Lambert Orkis

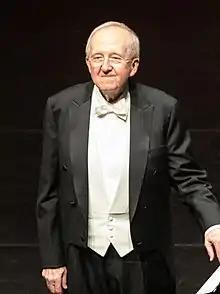
Lambert Orkis, 2021

Lambert Orkis (born 1946, Philadelphia) is an American classical pianist. His career has been based on many differing roles: ranging from being the collaborative pianist for Anne-Sophie Mutter for works of piano and violin chamber music since 1988 (mainly containing sonatas for violin and piano by Beethoven, Mozart, Brahms, and Schubert). In 2000, the duo was honored by a Grammy Award for their interpretation of the Beethoven violin sonatas.